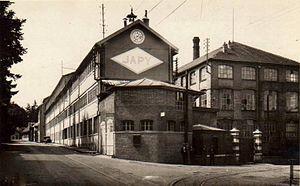
Usine des Fonteneilles au temps des Japy
La famille Japy est une dynastie industrielle française originaire de Beaucourt dans le Territoire de Belfort. Elle possédait la deuxième entreprise française, en termes de capitaux, durant le Second Empire. Ses membres influents ont marqué le paysage industriel français par l'apport de nombreuses innovations, notamment dans le domaine de l'horlogerie, des machines à écrire et des pompes, mais aussi dans l'organisation du travail et la vie sociale ouvrière au XIXᵉ siècle.
Pays de Montbéliard Agglomération est une communauté d'agglomération française, située dans le département du Doubs et la région Bourgogne-Franche-Comté. Ce territoire s'insère également dans le réseau métropolitain Rhin-Rhône.
Habitée au Paléolithique inférieur, la Franche-Comté fut relativement unie dès l'Antiquité. À l'origine territoire des Séquanes, elle passa sous domination romaine après la chute de Vercingétorix. Occupée brièvement par les Burgondes après les Grandes invasions, elle fut annexée par les Francs en 534. Après la mort de Charlemagne, elle changea de maître plusieurs fois, faisant partie, selon l'époque, du Saint-Empire romain germanique, du royaume de France ou des États bourguignons. Ce n'est qu'en 1678 par le traité de Nimègue que la Franche-Comté deviendra définitivement française.
L'histoire de Montbéliard couvre à la fois celle de la ville de Montbéliard et celle de la Principauté de Montbéliard, domaine situé sur les marches de l'Alsace, possession des comtes de Wurtemberg de 1407 à 1793 et considéré à ce titre comme faisant partie du Saint-Empire romain germanique, bien que totalement francophone. Par voie de conséquence, étant donné les règles fixées par la paix d'Augsbourg, Montbéliard - seule ville francophone dans ce cas - a adopté le luthéranisme comme religion d'État et a constitué par la suite l'un des bastions du protestantisme en France. Annexée à la France en 1793, Montbéliard a connu dès lors un développement économique et industriel rapide, illustré par des familles telles que les Peugeot ou les Japy. Elle reste à ce jour marquée par l'industrie automobile.
Édouard Louis Frédéric Japy, plus simplement Frédéric Japy, né le 22 mai 1749 à Beaucourt et mort le 4 janvier 1812 à Badevel, est un industriel français. Fondateur de l'industrie Japy, il est avec Armand Peugeot, le créateur de l'industrie moderne et participe à l'essor du pays de Montbéliard.